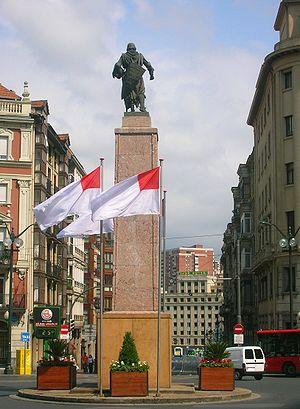
Bilbao /bilbao/, est une ville du Nord de l'Espagne d'environ 350 000 habitants, capitale de la province de Biscaye et de la comarque du Grand Bilbao.
Abando est le district numéro 6 de Bilbao. Il se divise en deux quartiers, Abando et Indautxu. Ancienne elizate et commune de la province de Biscaye qui avait un siège et le vote 34 dans les Juntes générales de Biscaye.